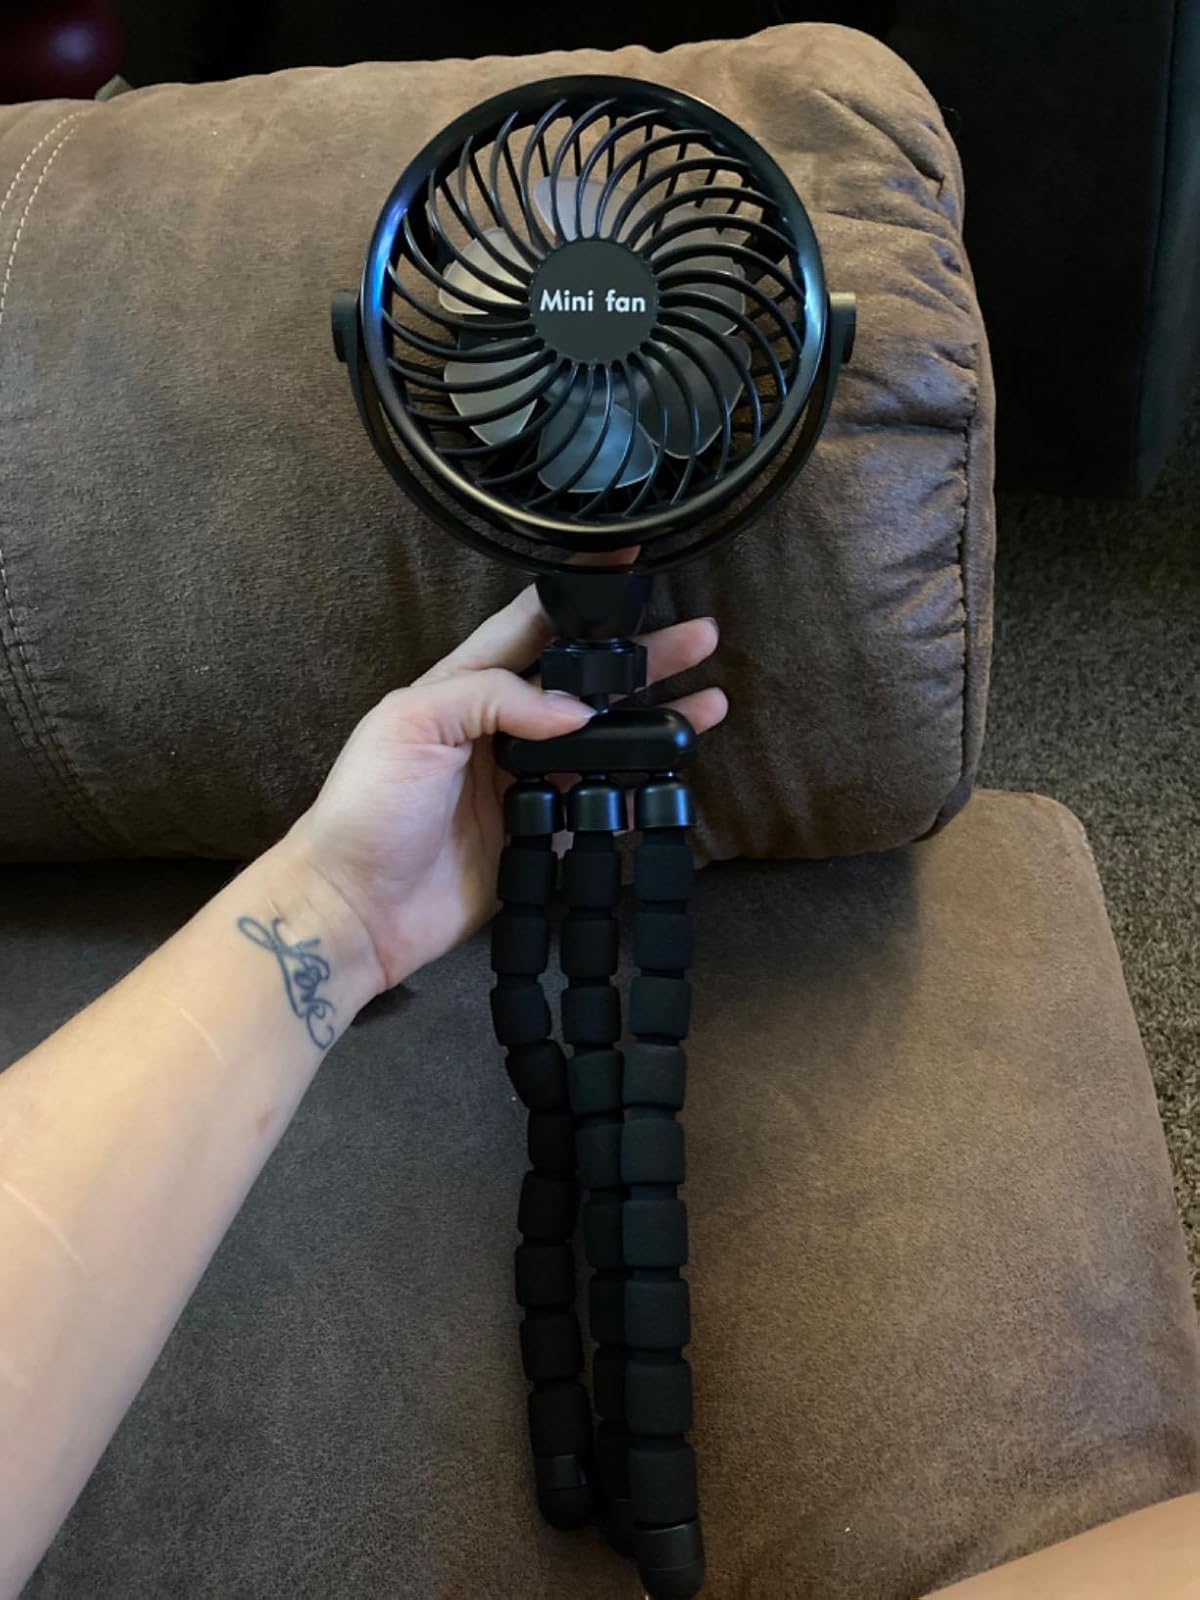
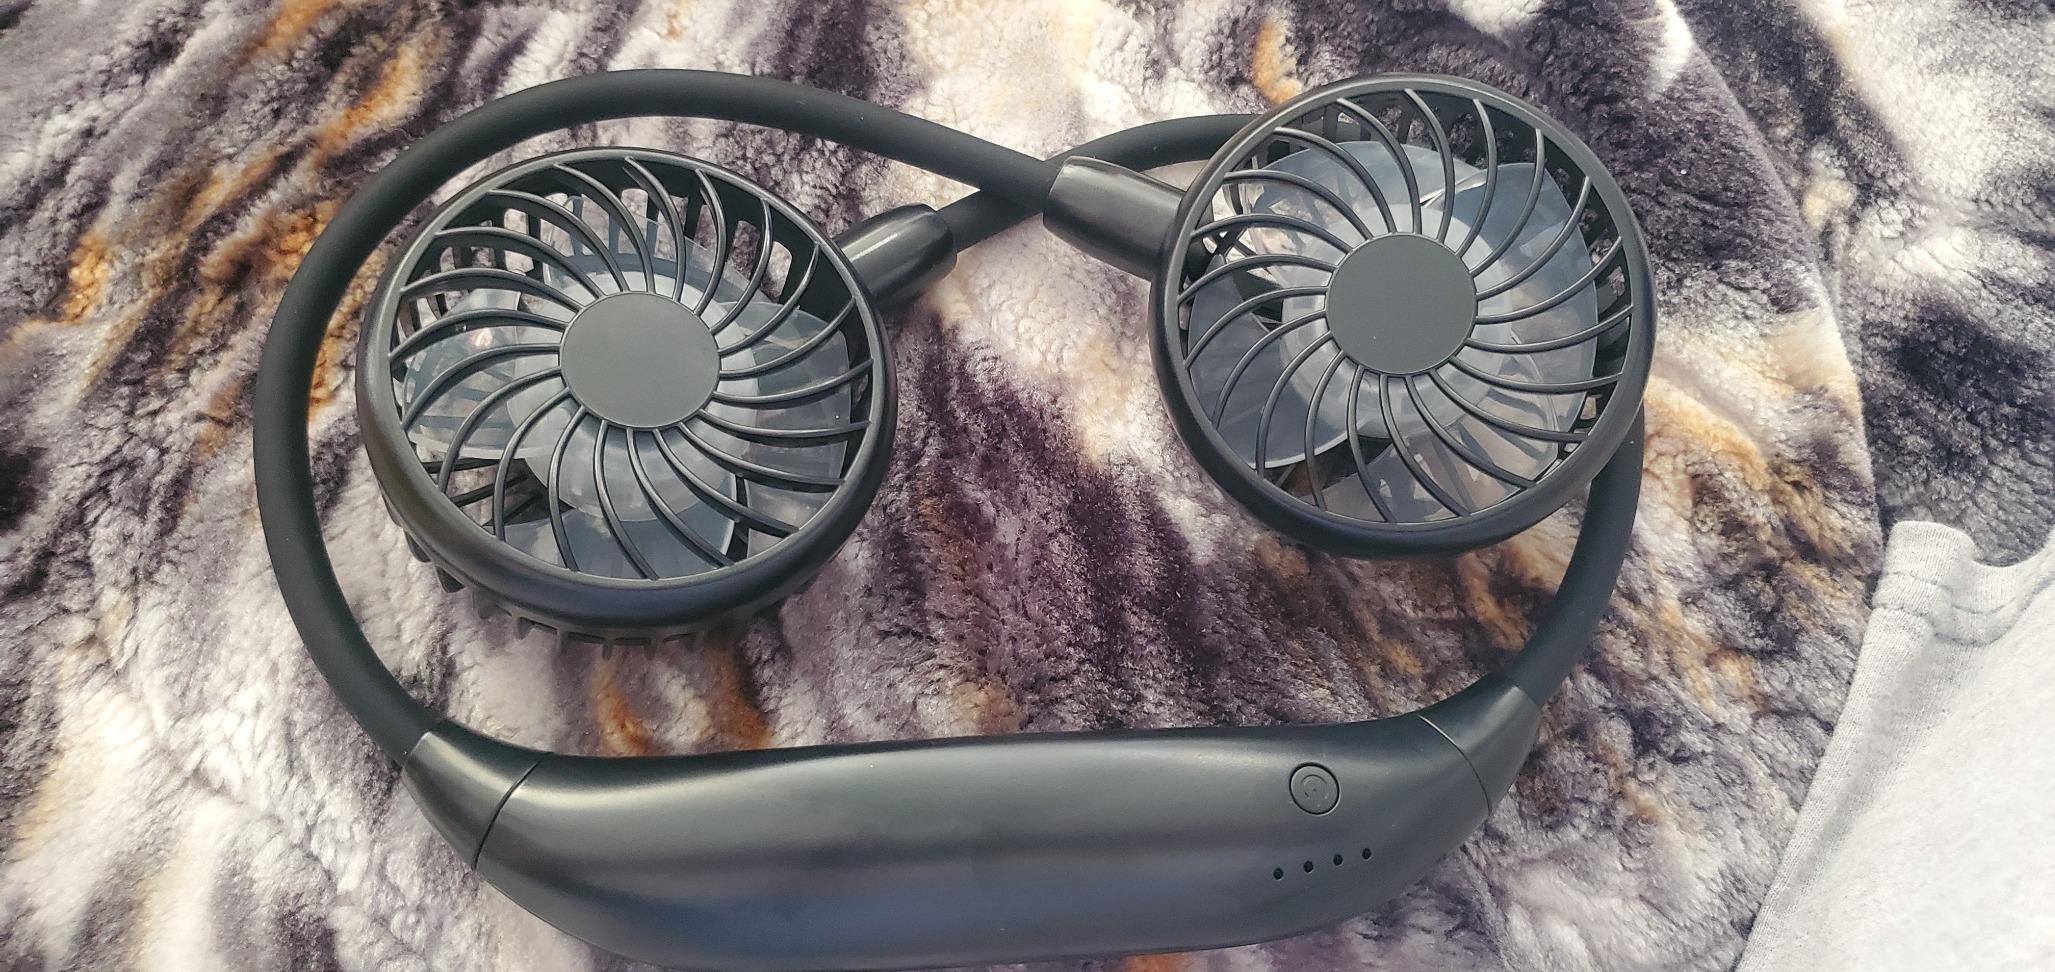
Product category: fan
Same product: no